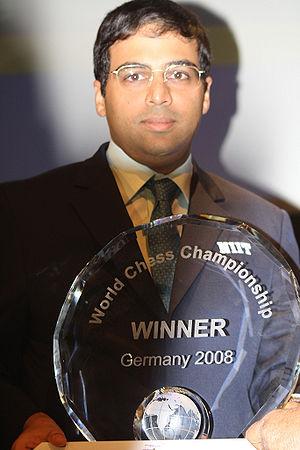
Le championnat du monde d’échecs est une épreuve destinée à déterminer le champion du monde pour le jeu d’échecs. Ce championnat existe depuis 1886.
Dans ce nom indien, Viswanathan est le nom du père et Anand est le nom personnel.